Denis Shapovalov

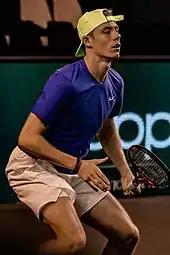
Shapovalov at the 2019 Paris Masters

Shapovalov began his 2018 season at the Brisbane International, where he lost in the first round in both singles, to Kyle Edmund, and doubles, to eventual winners Henri Kontinen and John Peers. At the ASB Classic, he defeated Rogério Dutra Silva in the opening round but was knocked out in the second round to second seed Juan Martín del Potro in straight sets. At the Australian Open, Shapovalov won his first round match over Stefanos Tsitsipas in straight sets, but lost in the next round to Jo-Wilfried Tsonga in five sets despite leading Tsonga 5–2 in the deciding set.